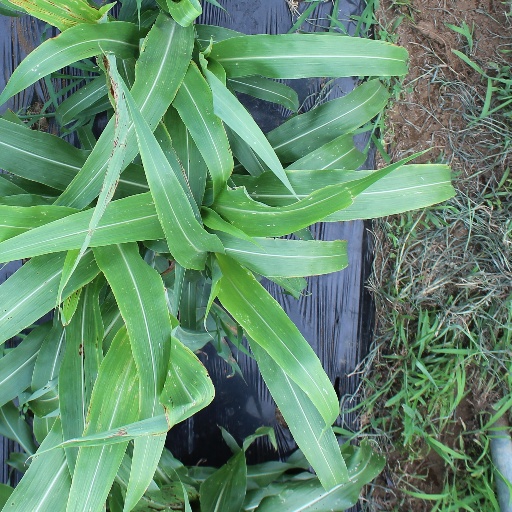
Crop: sorghum